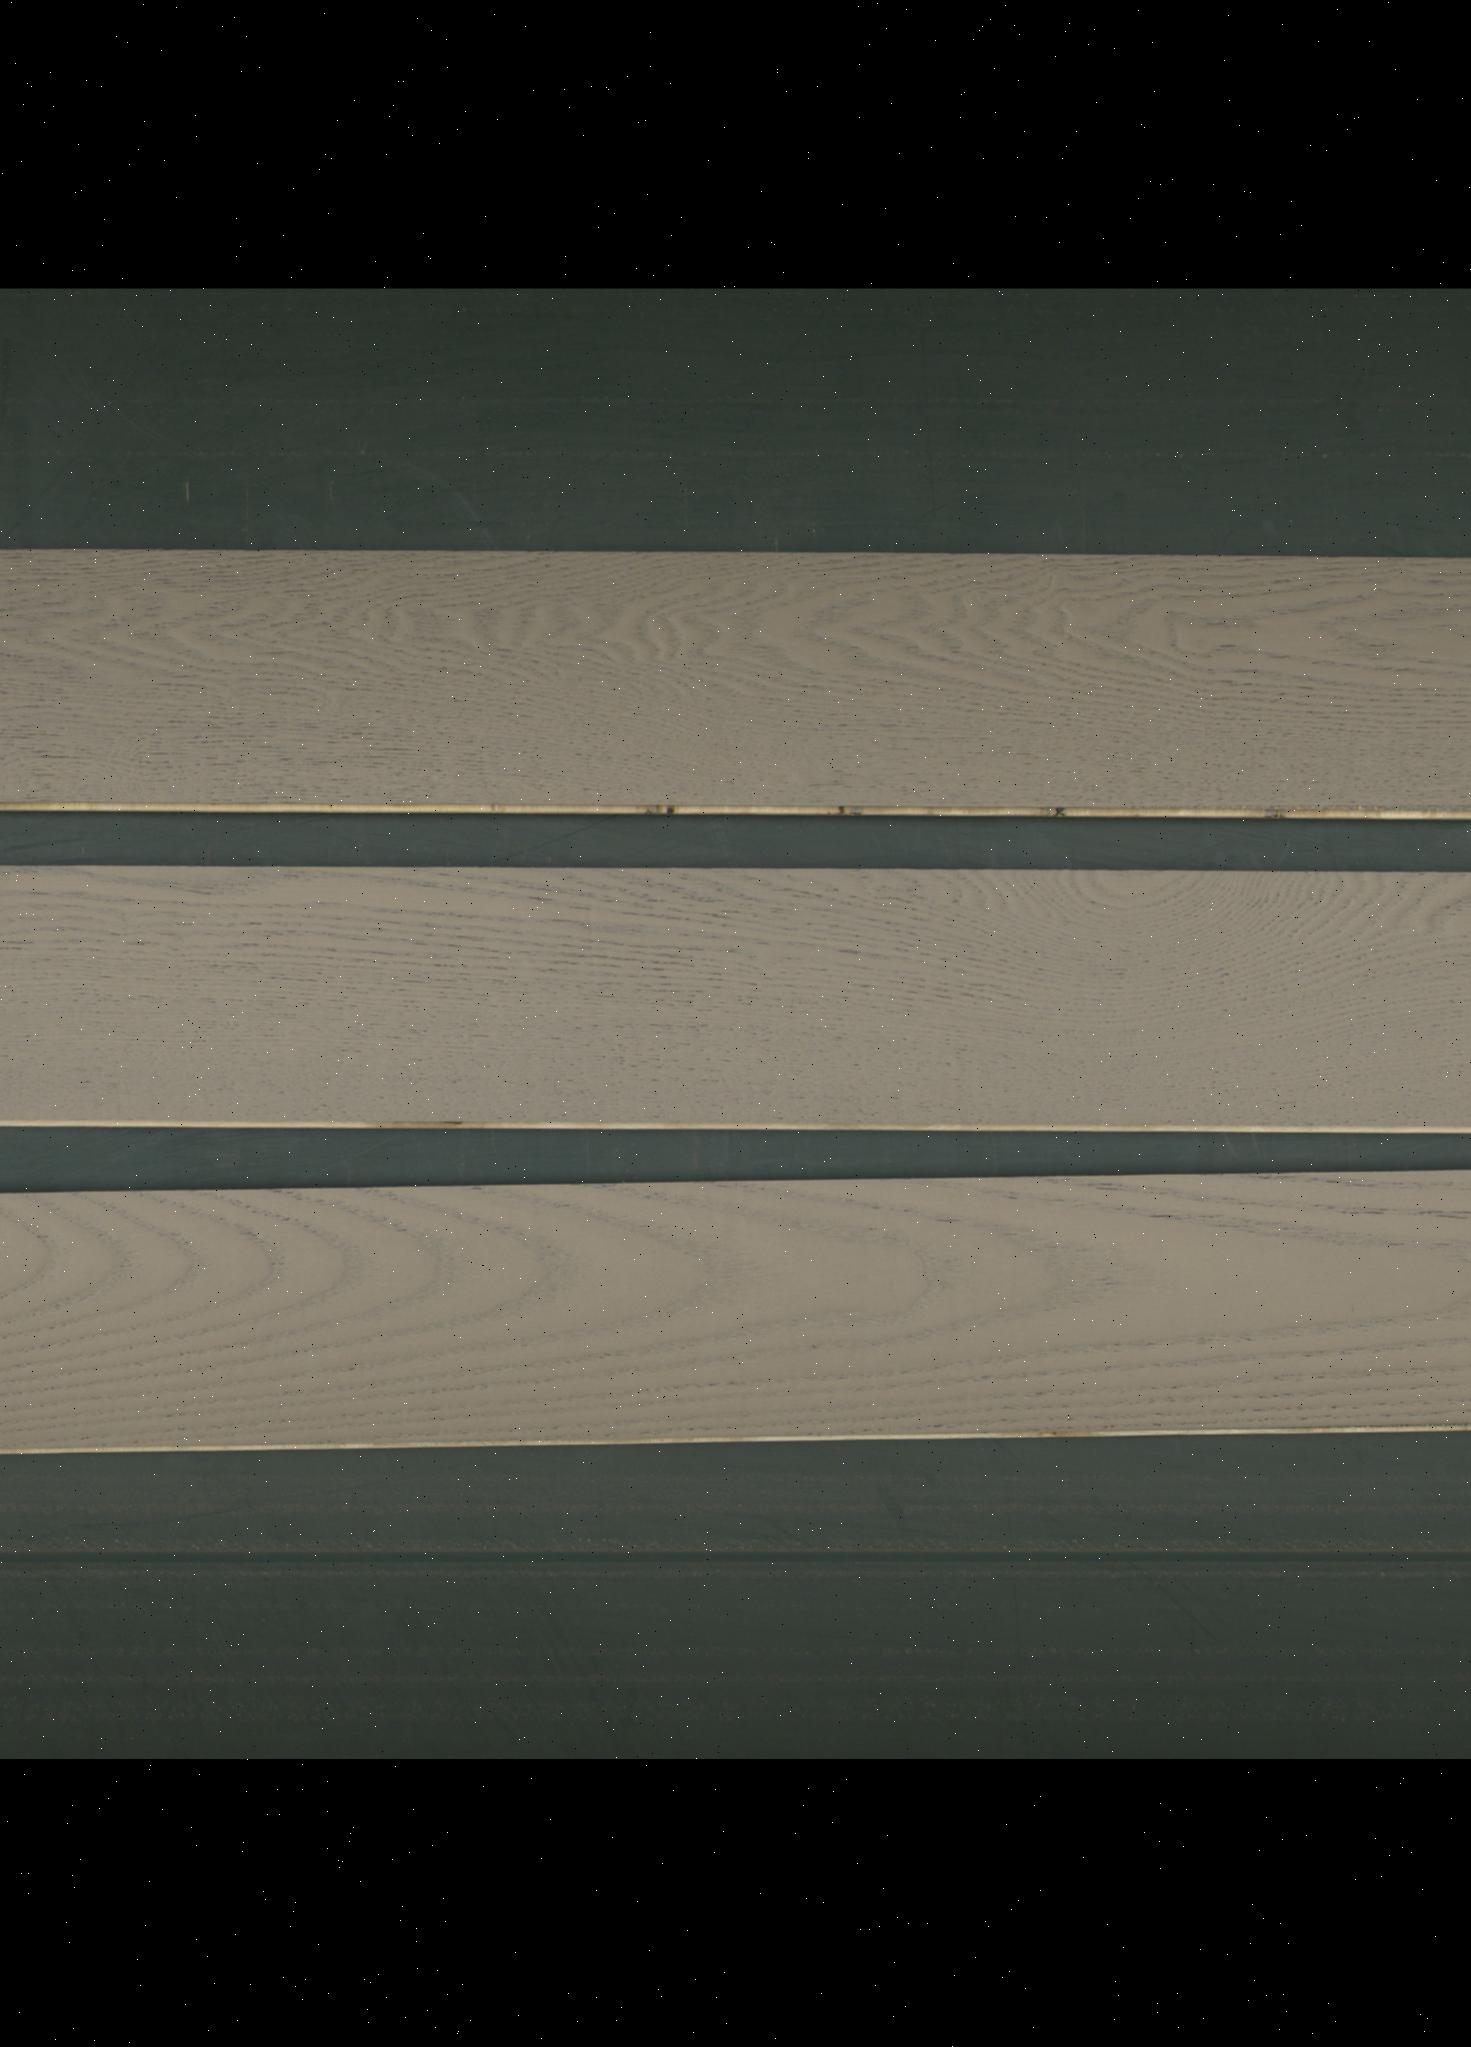
Label: mixers